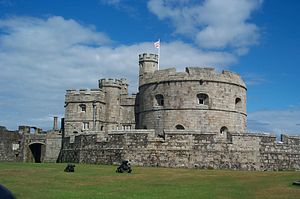
Pendennis Castle
Pendennis Castle.
Pendennis Castle er en fæstning nær Falmouth i Cornwall, England, som blev opført af Henrik 8. mellem 1540 og 1542. Bygningen var en del af kongens Device forts, der skulle forhindre en invasion fra Frankrig og Det tysk-romerske Rige, og beskyttede Carrick Roads-vandvejen ved udmundingen af floden Fal. Den oprindelige, runde keep og kanonplatform blev udvide mod slutningen af århundredet, for at kunne stå stærkere mod den nye spanske trussel, med en ring af volde og bastioner omkring den gamle del af forsvarsværket. Pendennis Castle blev brugt under den engelske borgerkrig, hvor kavalererne havde kontrol over den, indtil den blev indtaget af rundhovederne efter en lang belejring i 1646. Den overlevede det interregnum der opstod, og da Charles 2. kom til magten renoverede han Pendennis i 1660.